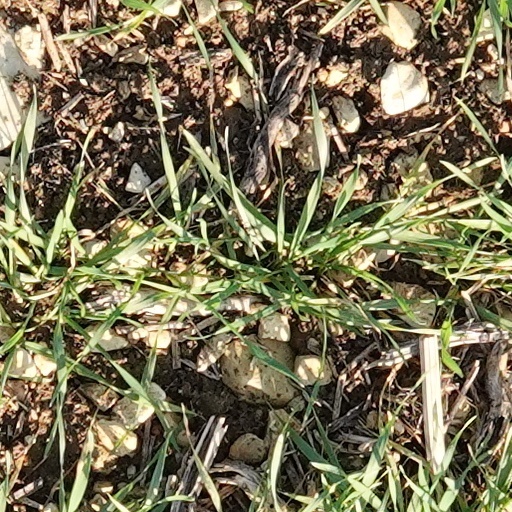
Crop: wheat